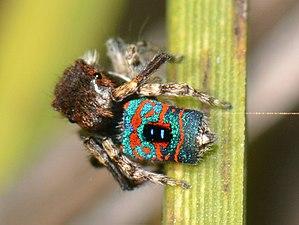
Maratus est un genre d'araignées aranéomorphes de la famille des Salticidae. Ces araignées sauteuses sont appelées Araignées-paons.